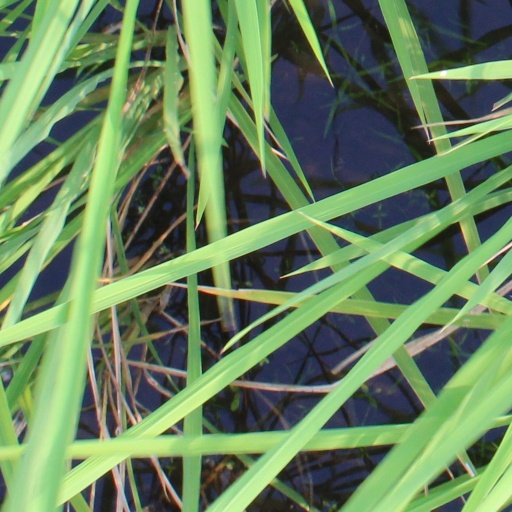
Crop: rice